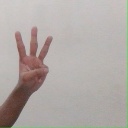
अक्षर: व